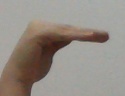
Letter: haa